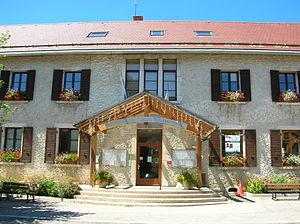
Mairie, Autrans
Autrans est une ancienne commune française située dans le département de l'Isère en région Auvergne-Rhône-Alpes, devenue, le 1ᵉʳ janvier 2016, une commune déléguée de la commune nouvelle de Autrans-Méaudre en Vercors.